Melchor Ferrer Dalmau

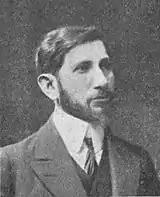
Charles Maurras

In 1963 the showdown between Zamanillo-led Traditionalists and Massó-led Huguista was already in full swing. Ferrer threw his authority behind the latter and released a memorandum, charging Zamanillo and the review "Siempre" with mounting a pro-Juanista plot. Dubbing himself "the bellboy of Carlism" Ferrer noted he was happy to keep the door open for Zamanillo to leave, in aggressive and mocking tone lambasting also other dissidents like Sivatte or Cora. His stand might have tipped the balance; Zamanillo was expulsed and control of the party slipped to the Huguistas. Last years of Ferrer's life are marked by attempts to reinforce the position of Don Carlos Hugo. In 1964 he fathered a booklet intended to demonstrate the rights of Borbón-Parmas to Spanish citizenship, a document the prince had in hand when talking to Franco. Then he drafted analysis advancing their right to the Spanish throne; it was used during a grand Carlist gathering in 1965 in Puchheim, where Don Javier confirmed his royal claim. Ferrer himself was already unable to attend; he was rewarded by Orden de la Legitimidad Proscrita, a high Carlist honor awarded by the claimants.